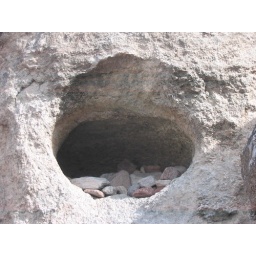
I'd love to see the water swirling in this hole, rocks trapped and scouring the opening deeper and deeper.